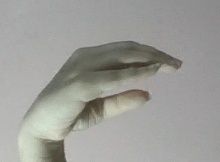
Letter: jeem